Jerash Cathedral

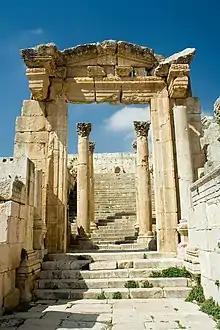
Jerash Cathedral Gateway - Attribution to David Bjorgen

Jerash Cathedral (Cathedral of St. Mary) in Jerash, Jordan, now in ruins, was built on the site of a former Roman temple.